Skagen

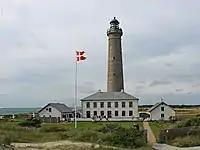
Skagen Lighthouse in 2019

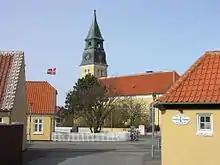
The modern Skagen Church

At the headland at Grenen, commonly but erroneously believed to be the northernmost point of Denmark, the North Sea and the Baltic Sea meet. Because of their different densities, a clear dividing line can be seen. As a result of turbulent seas, beachings and shipwrecks were common. These frequent losses combined with the town's strategic location as the gateway to the Baltic led to Skagen being the site of one of Denmark's earliest lighthouses, Vippefyr, a lever light constructed in 1627. A faithful copy has now been constructed on the site of the original.